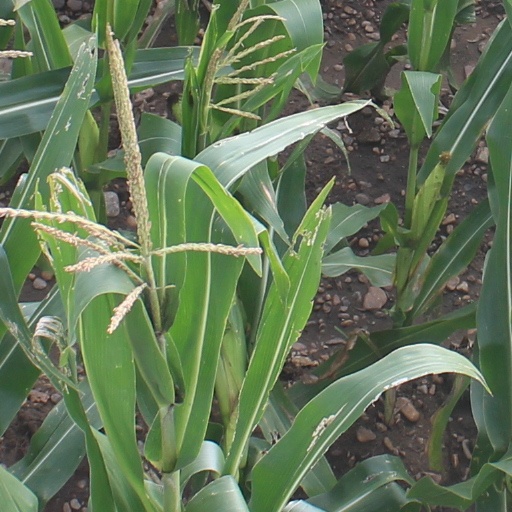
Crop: maize; corn